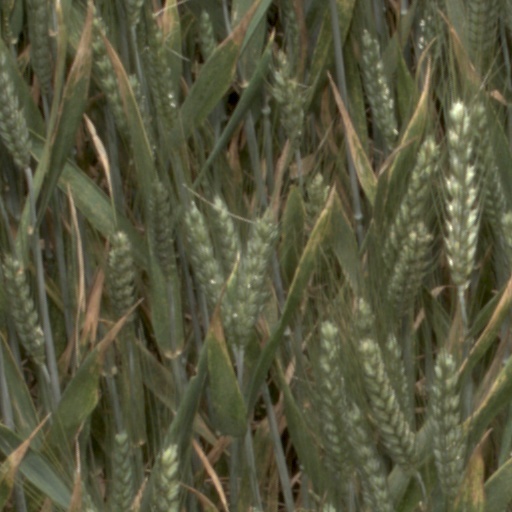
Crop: wheat